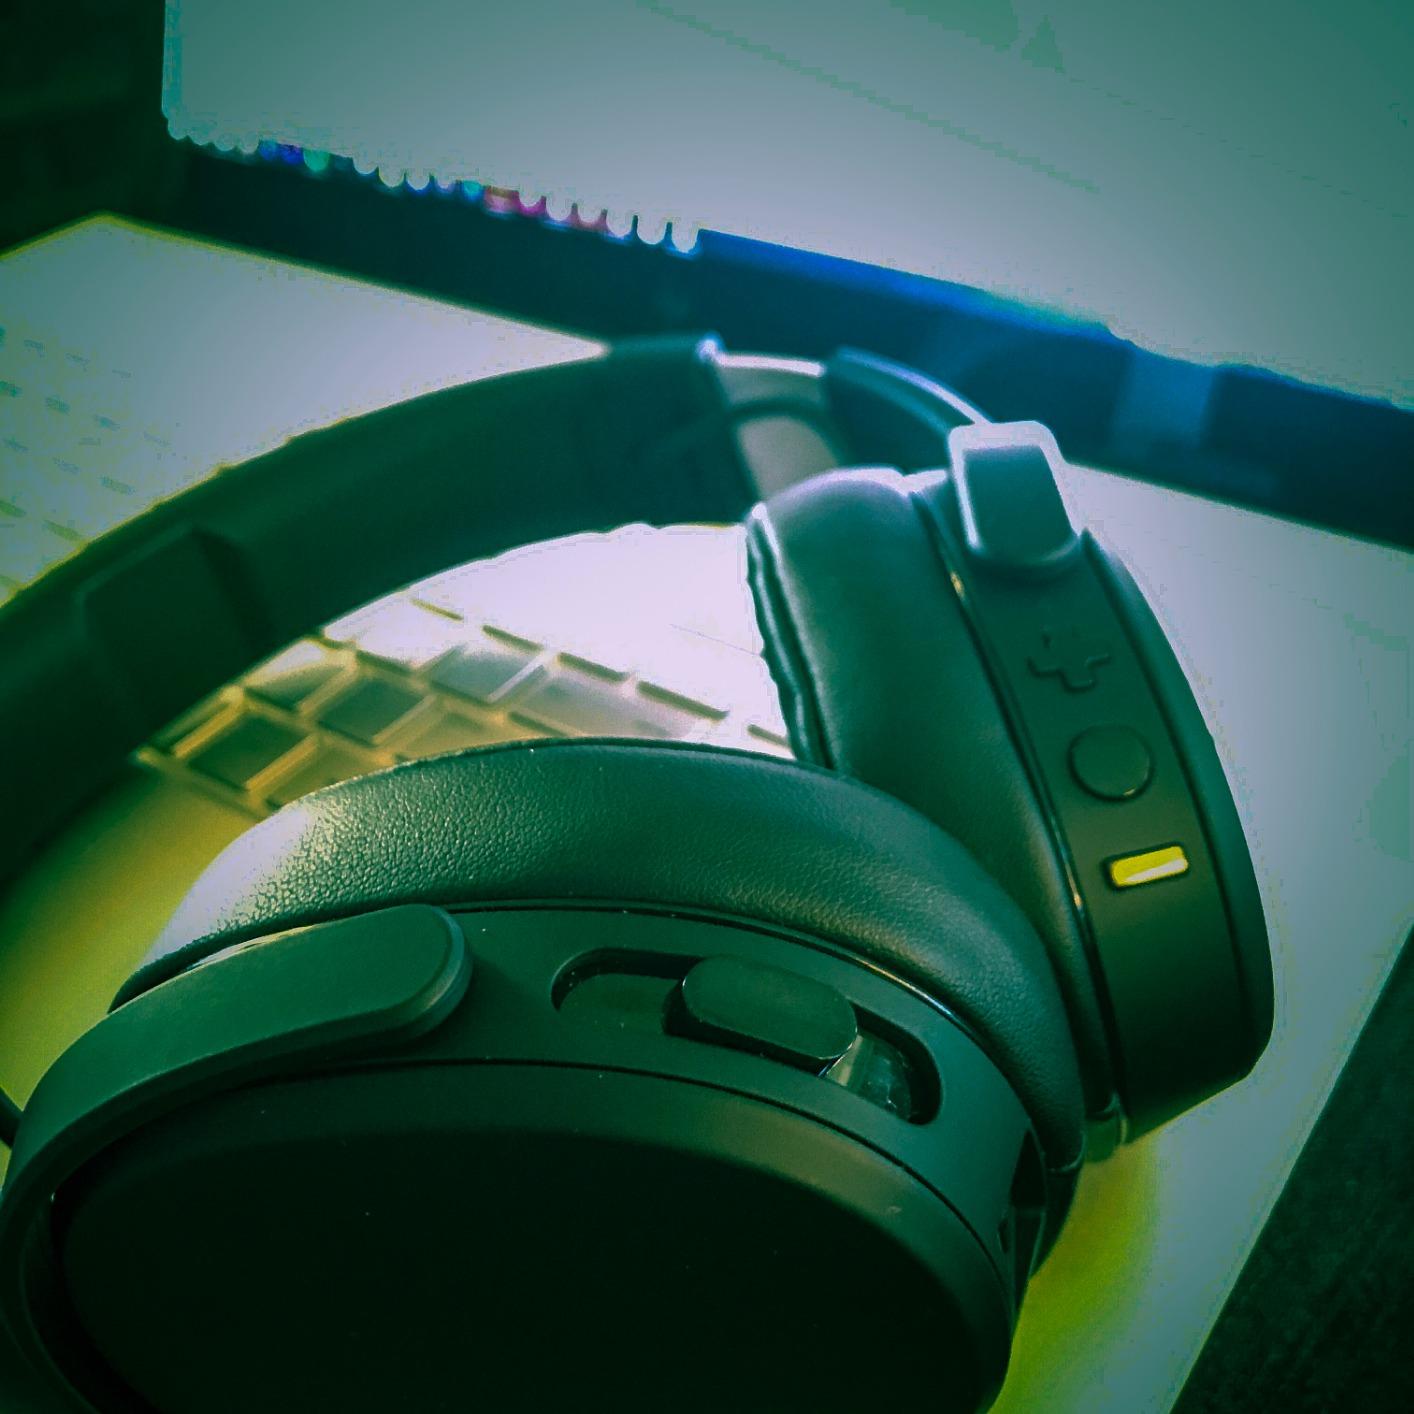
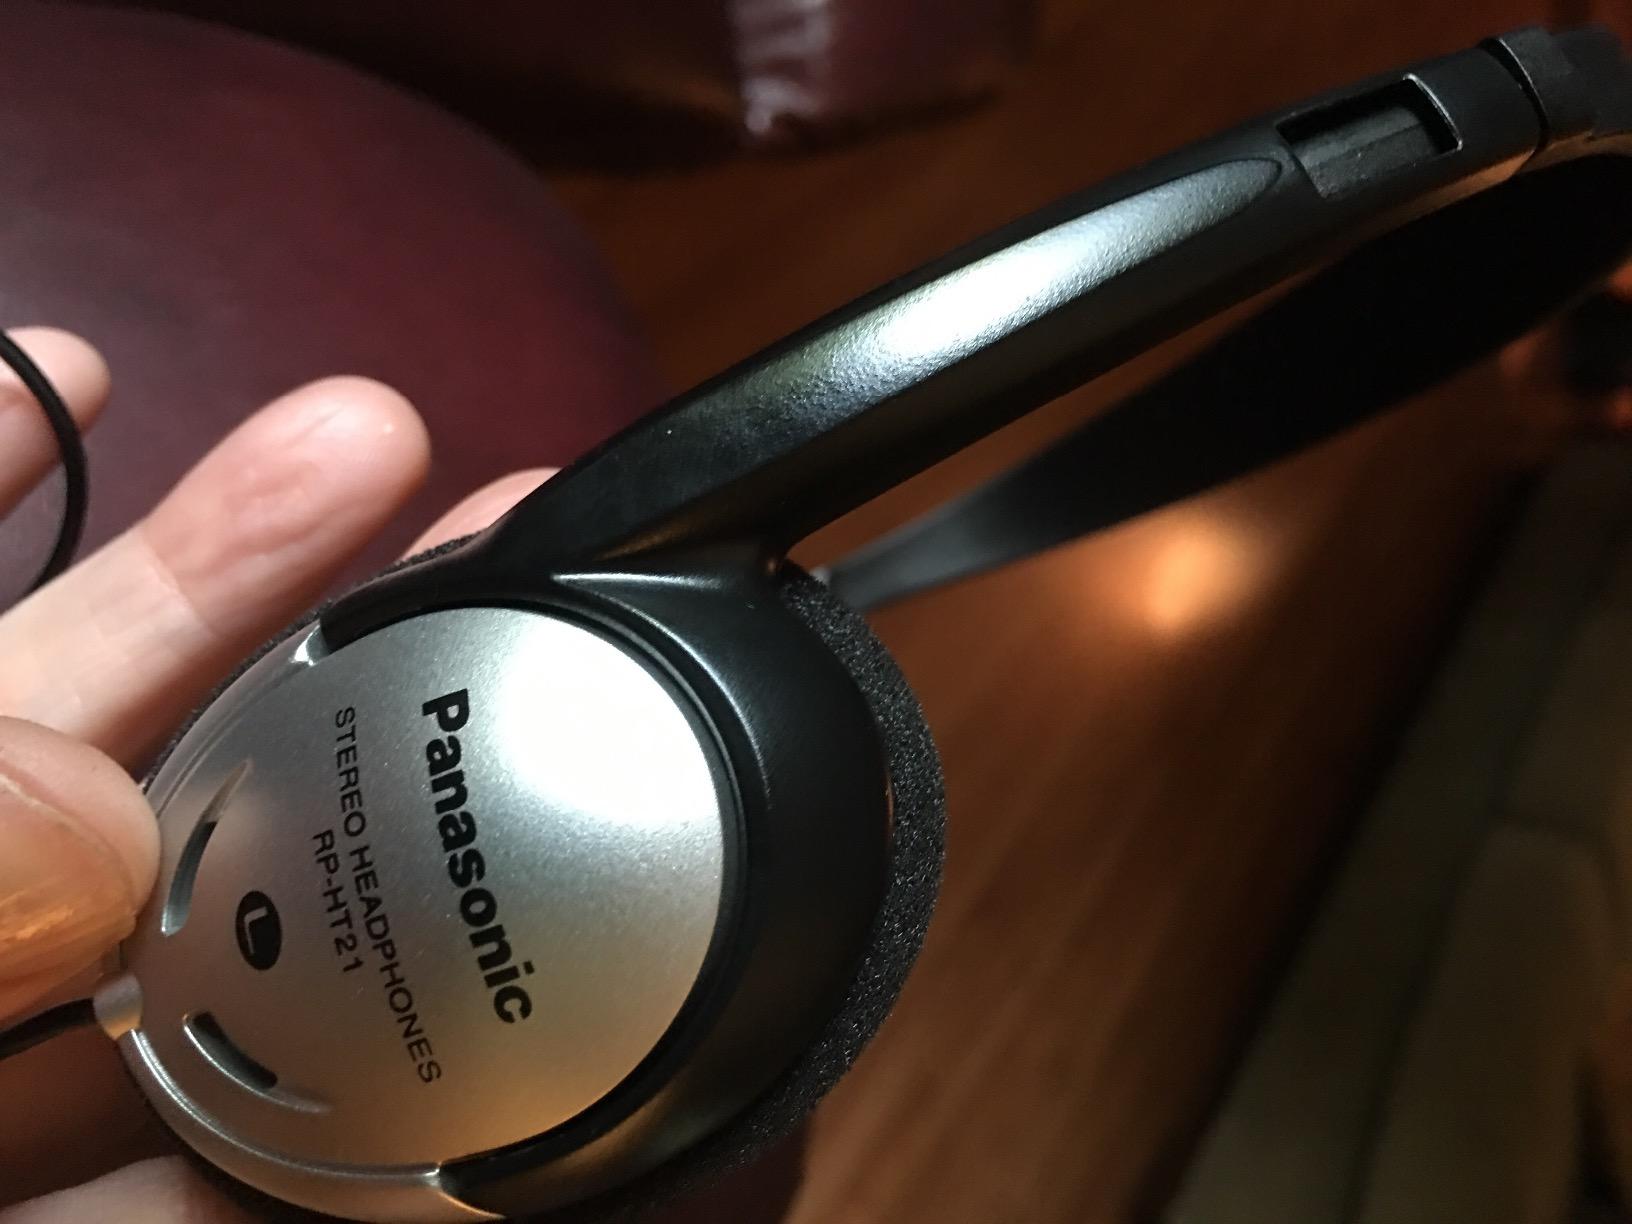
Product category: headphones
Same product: no